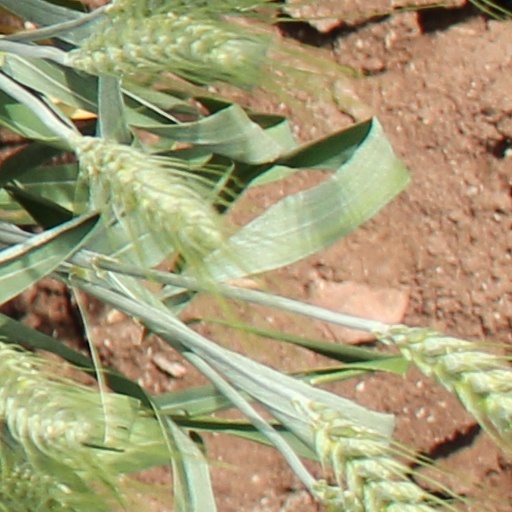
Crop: wheat